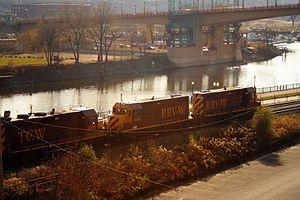
Un EMD GP9 est un modèle de locomotive diesel-électrique à quatre essieux, construite par General Motors Electro-Motive Division aux États-Unis, et par General Motors Diesel au Canada entre janvier 1954 et août 1963. La production aux États-Unis a pris fin en décembre 1959, tandis que treize unités ont été construites au Canada, incluant les deux dernières unités, en août 1963.